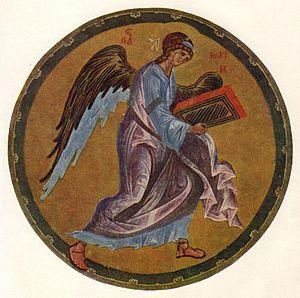
Évangéliaires de Khitrovo est le nom d'un évangéliaire enluminé russe datant de la fin du quatorzième ou du début du quinzième siècle.